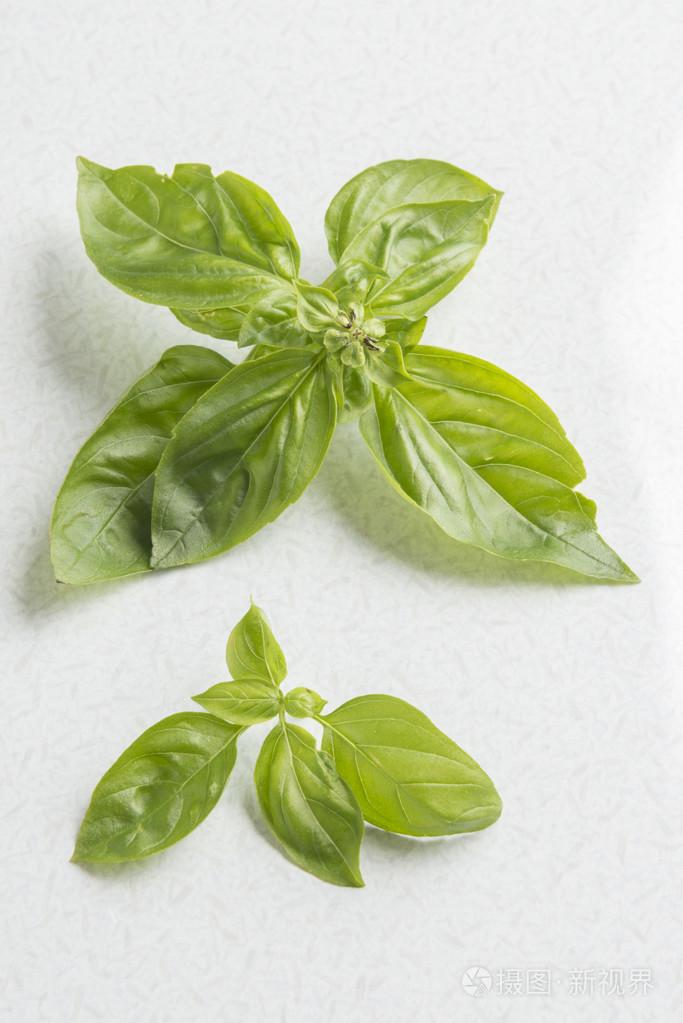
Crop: unknown
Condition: basil